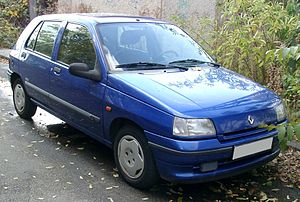
Renault Clio I / Modelhistorie
Renault Clio I er den første modelgeneration af minibilen Clio fra Renault.